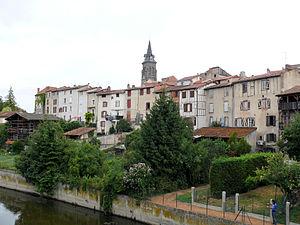
Maringues est une commune française située dans le département du Puy-de-Dôme, en région Auvergne-Rhône-Alpes.